List of birds of South Africa

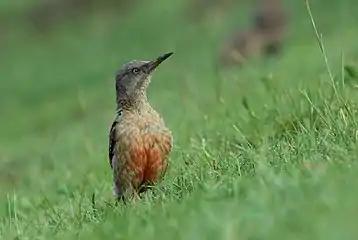
Ground woodpecker

Order: AccipitriformesFamily: Sagittariidae